Los Angeles Airport Police

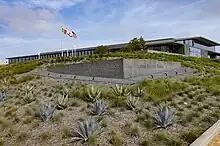
Airport Police Facility, the department's headquarters, which opened in fall 2021.

In 1973, in response to worldwide aircraft hijacking concerns, a separate organization of peace officers was created, with responsibility to provide armed presence at passenger screening stations. This organization, the Boarding Services Bureau, had approximately 75 members, including one director, one lieutenant, five sergeants. Proposition 13, passed in 1978, limited the LAPD's ability to increase staffing at LAX.